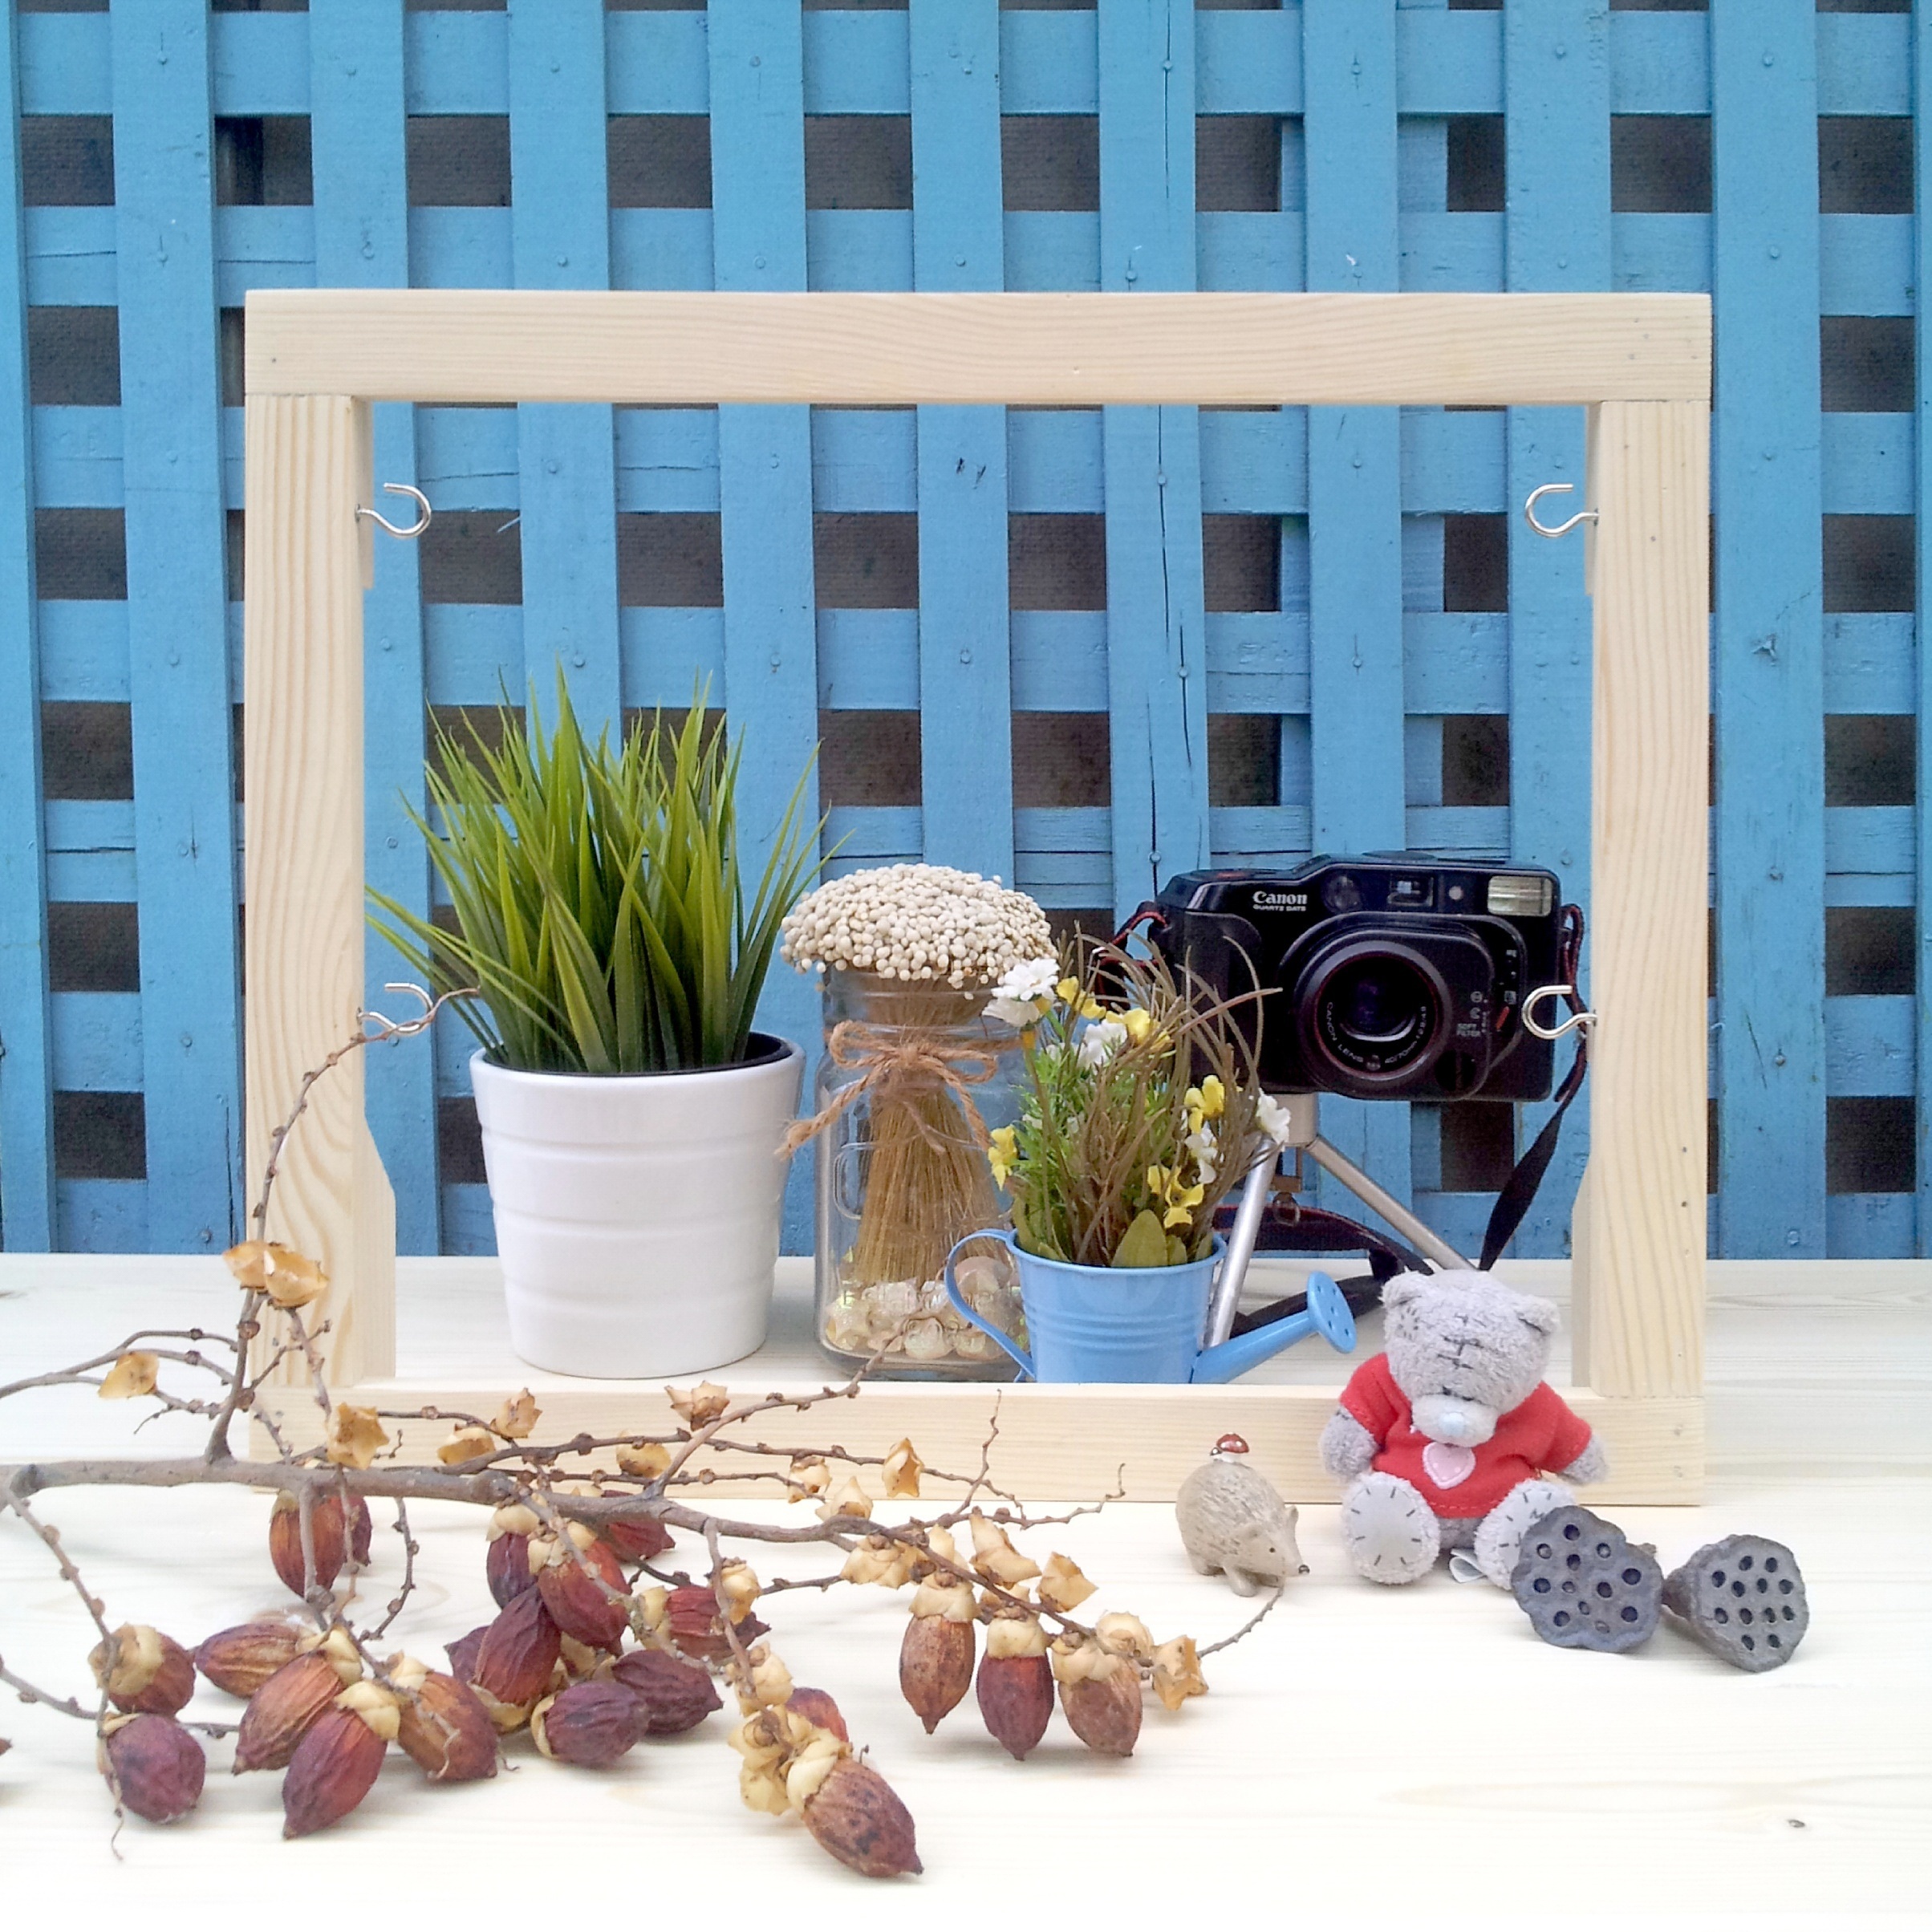
work, creative, wood, living room, craft, furniture, interior design, christmas decoration, design, hands, handmade, craftsman, diy, handcraft